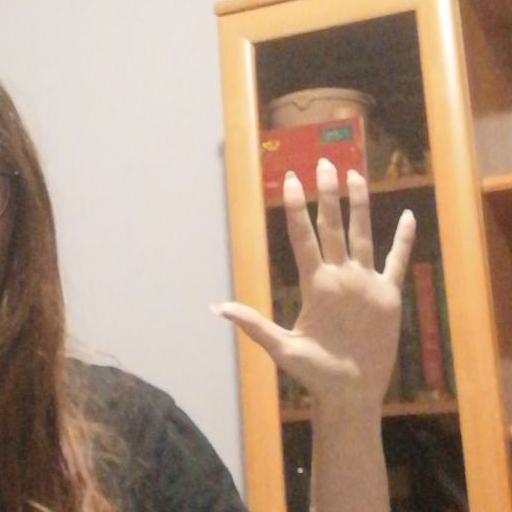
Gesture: palm